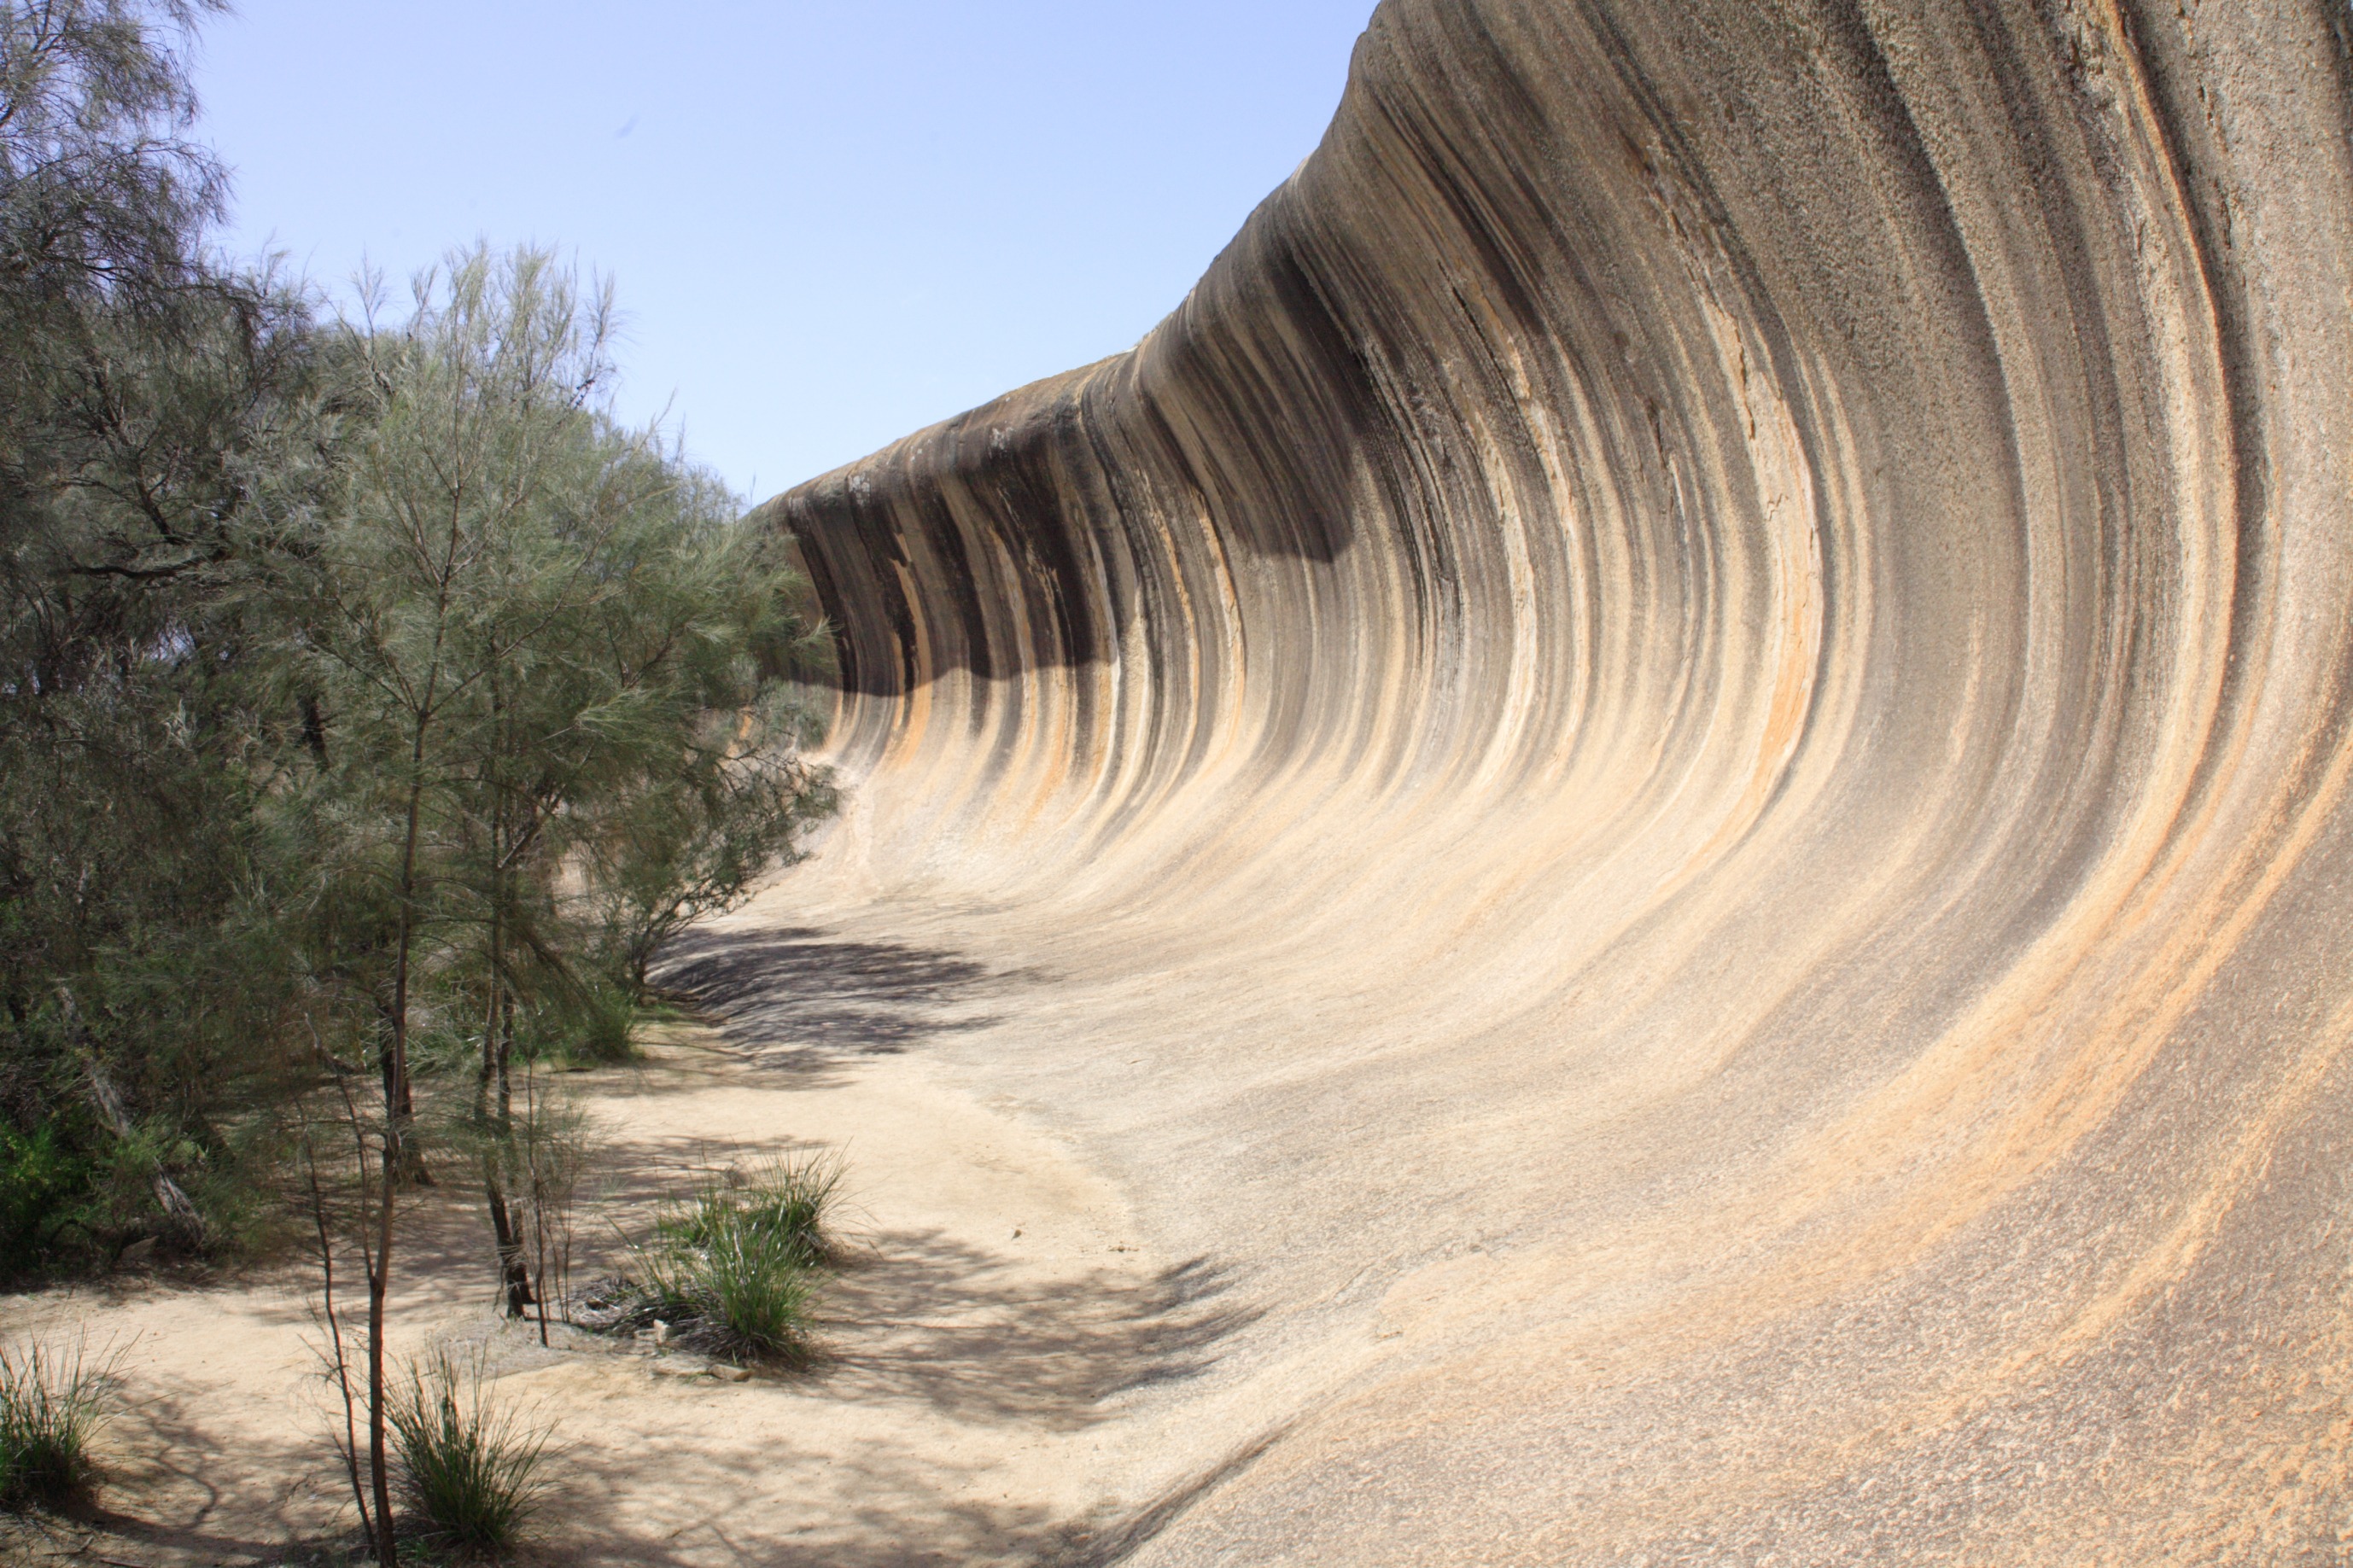
sand, rock, wave, formation, weather, rock formation, attraction, terrain, material, erosion, australia, geology, infrastructure, badlands, tourist attraction, granite, outback, wadi, natural wonders, natural attraction, granite rock formation, hyden